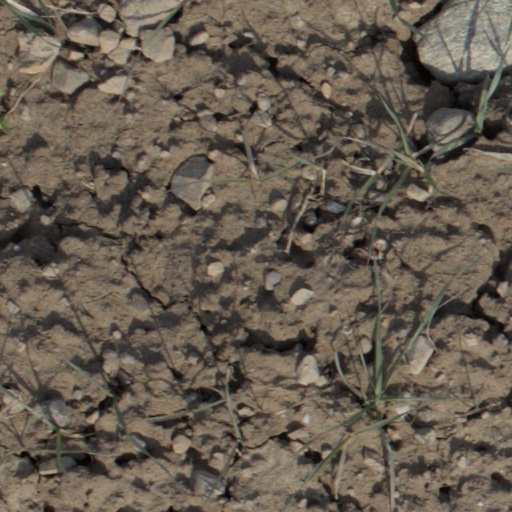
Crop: wheat